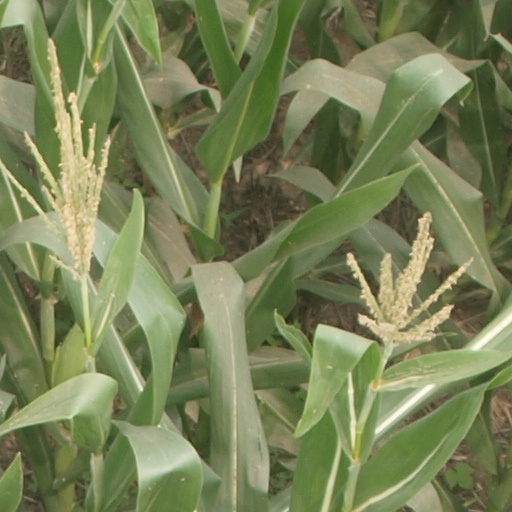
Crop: maize; corn